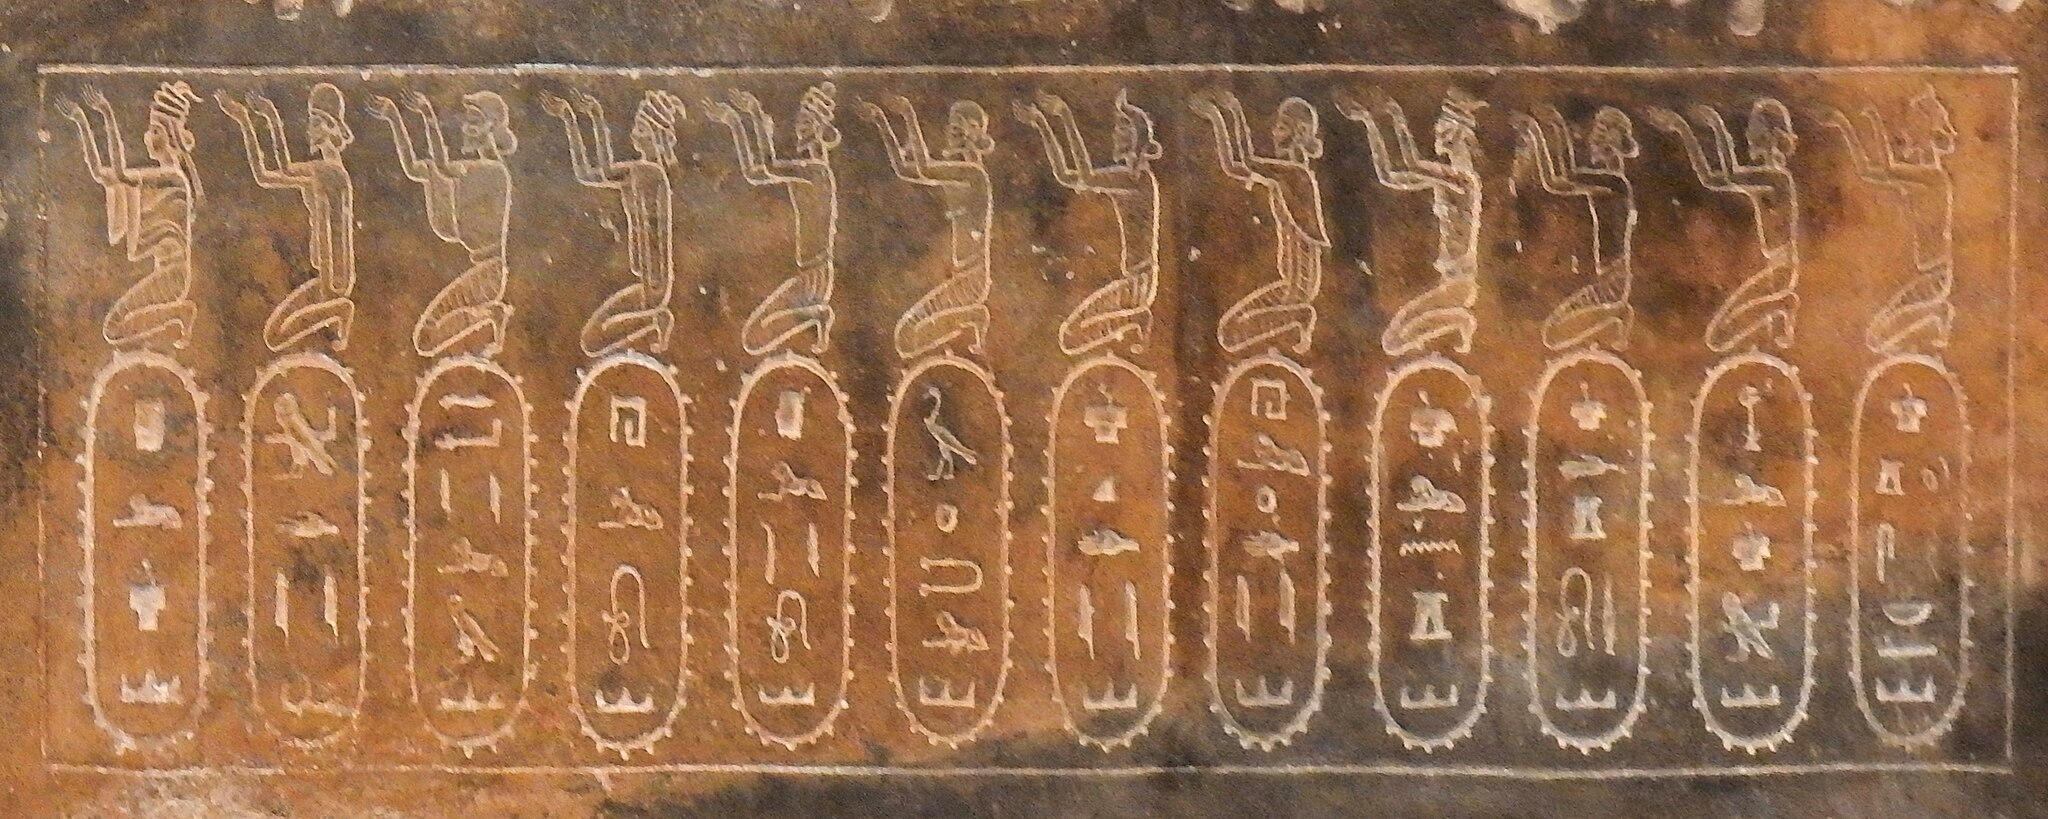
Title: Vassal countries, Statue of Darius I
Description: Vassal countries, Statue of Darius I
Date: 2020-04-15
Categories: Statue of Darius I, Extracted images